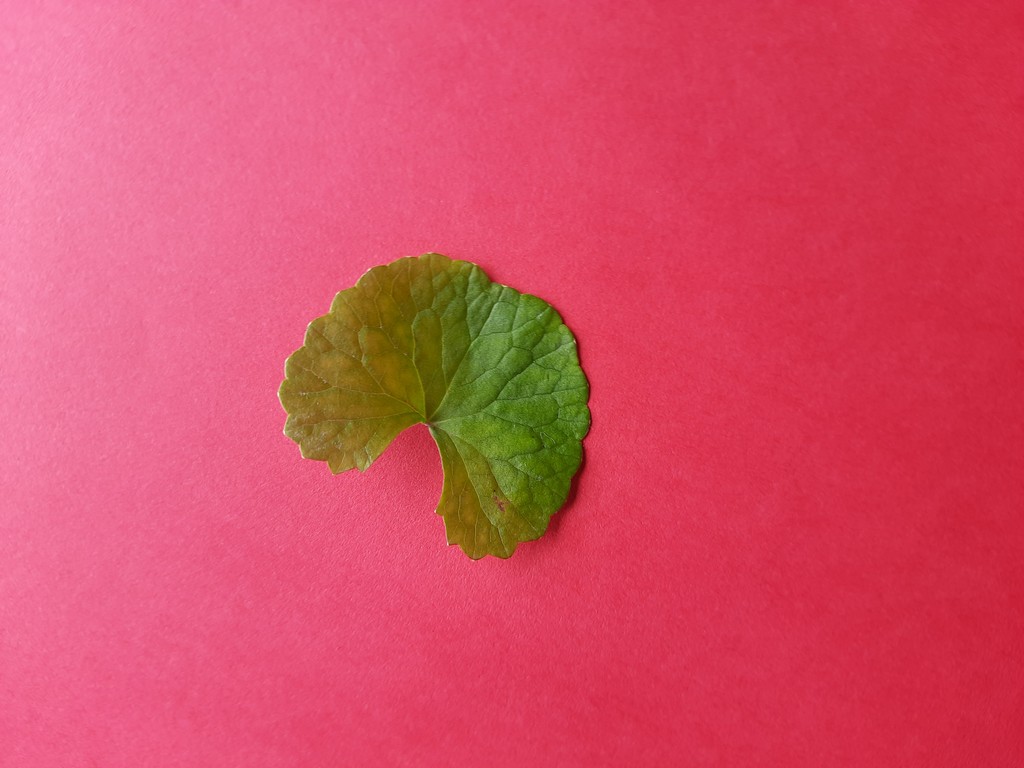
Label: Healthy